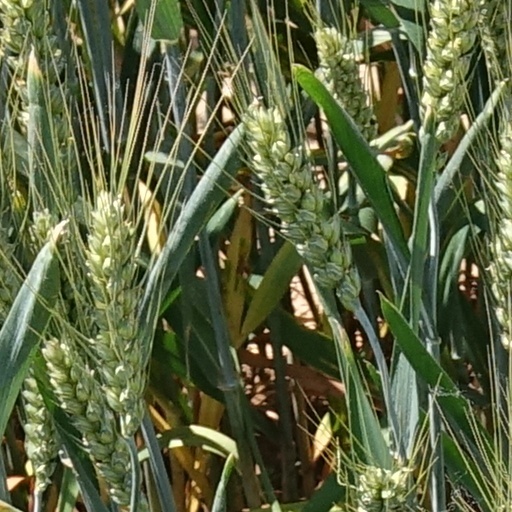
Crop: wheat